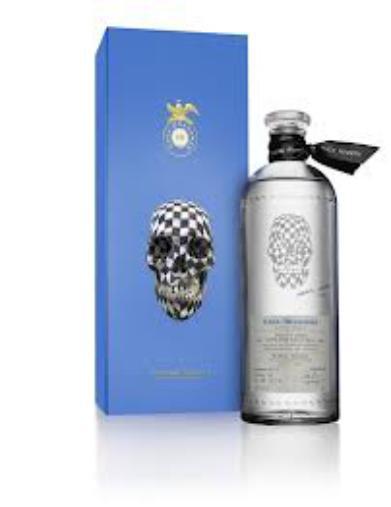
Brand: Casa Dragones
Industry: Food